Question: What is on the sides of the sidewalk?
Tambaya: Menene a gefen wurin  tafiyar?
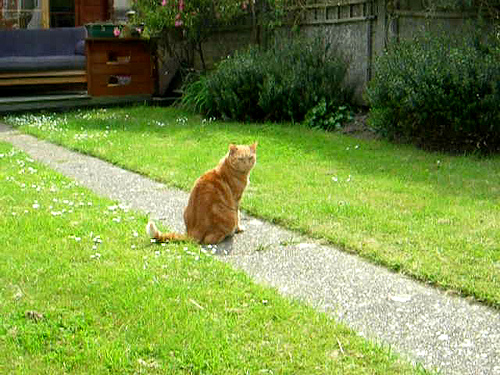
Answer: Grass.
Amsa: Ciyawa.